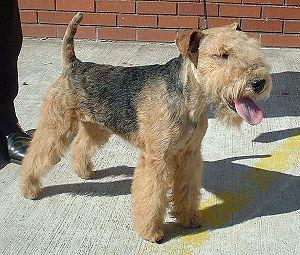
Le Lakeland Terrier est une des nombreuses races de Terriers qui trouve son origine dans la région des lacs au nord-est de l'Angleterre. C'est un des descendants de l'antique Terrier anglais noir et feu, utilisé autrefois dans les campagnes pour y chasser les nuisibles.